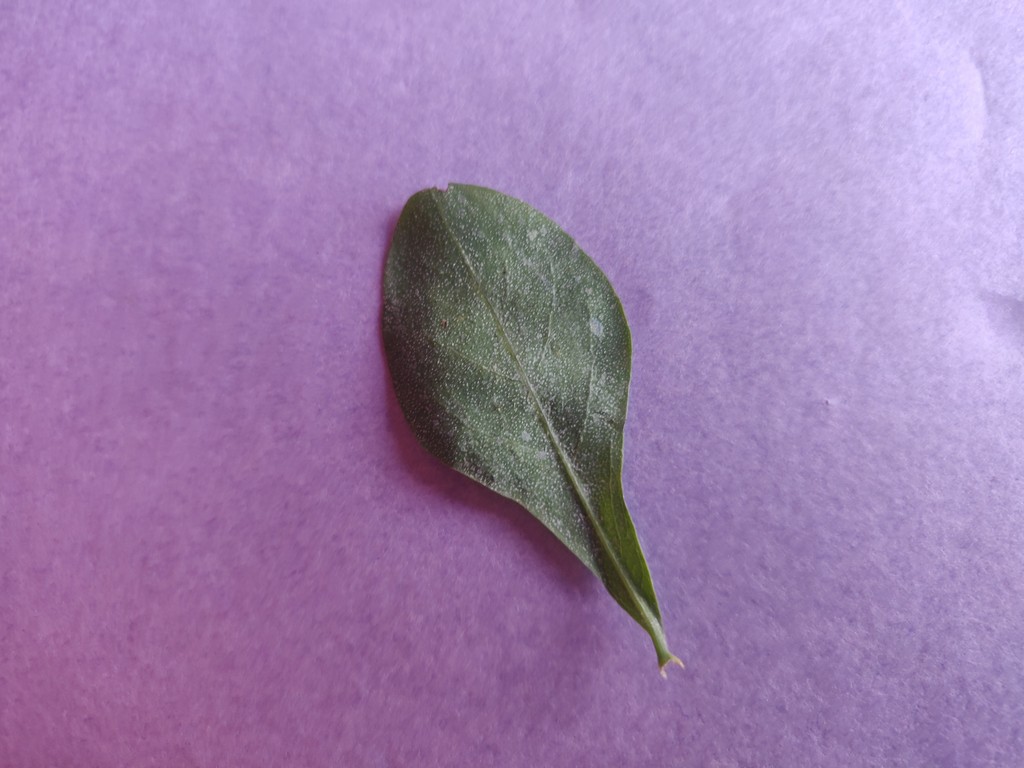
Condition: Unhealthy
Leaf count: single
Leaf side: back